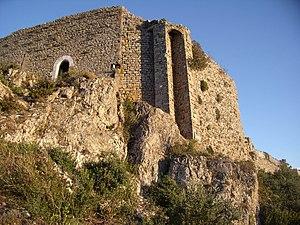
Photo de soirée prise depuis les abords du château, sur la crête au nord, coté gorges du Termenet. This building is classé au titre des Monuments Historiques. It is indexed in the Base Mérimée, a database of architectural heritage maintained by the French Ministry of Culture,
Termes est une commune française, située dans le département de l'Aude en région Occitanie.